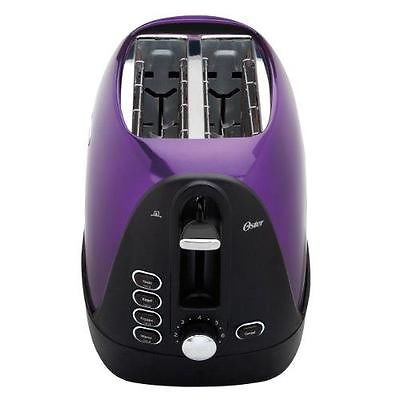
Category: toaster